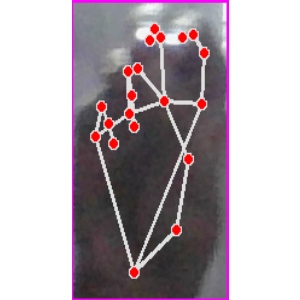
अक्षर: ङ